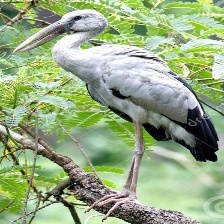
Species: ASIAN OPENBILL STORK
Scientific name: ANASTOMUS OSCITANS
ImageNet parent category: white_stork